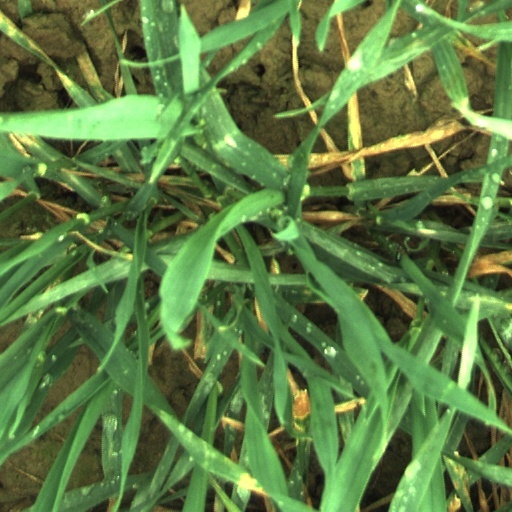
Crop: wheat